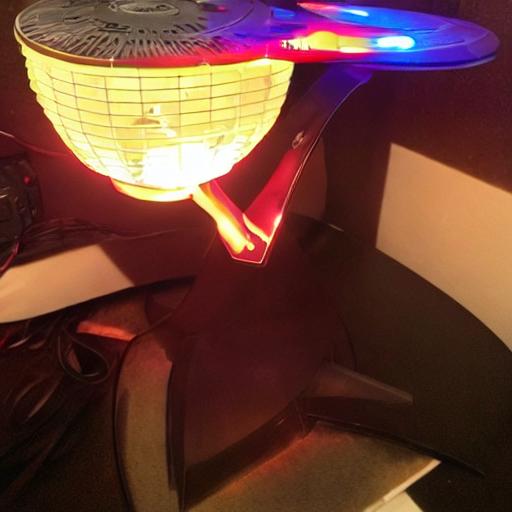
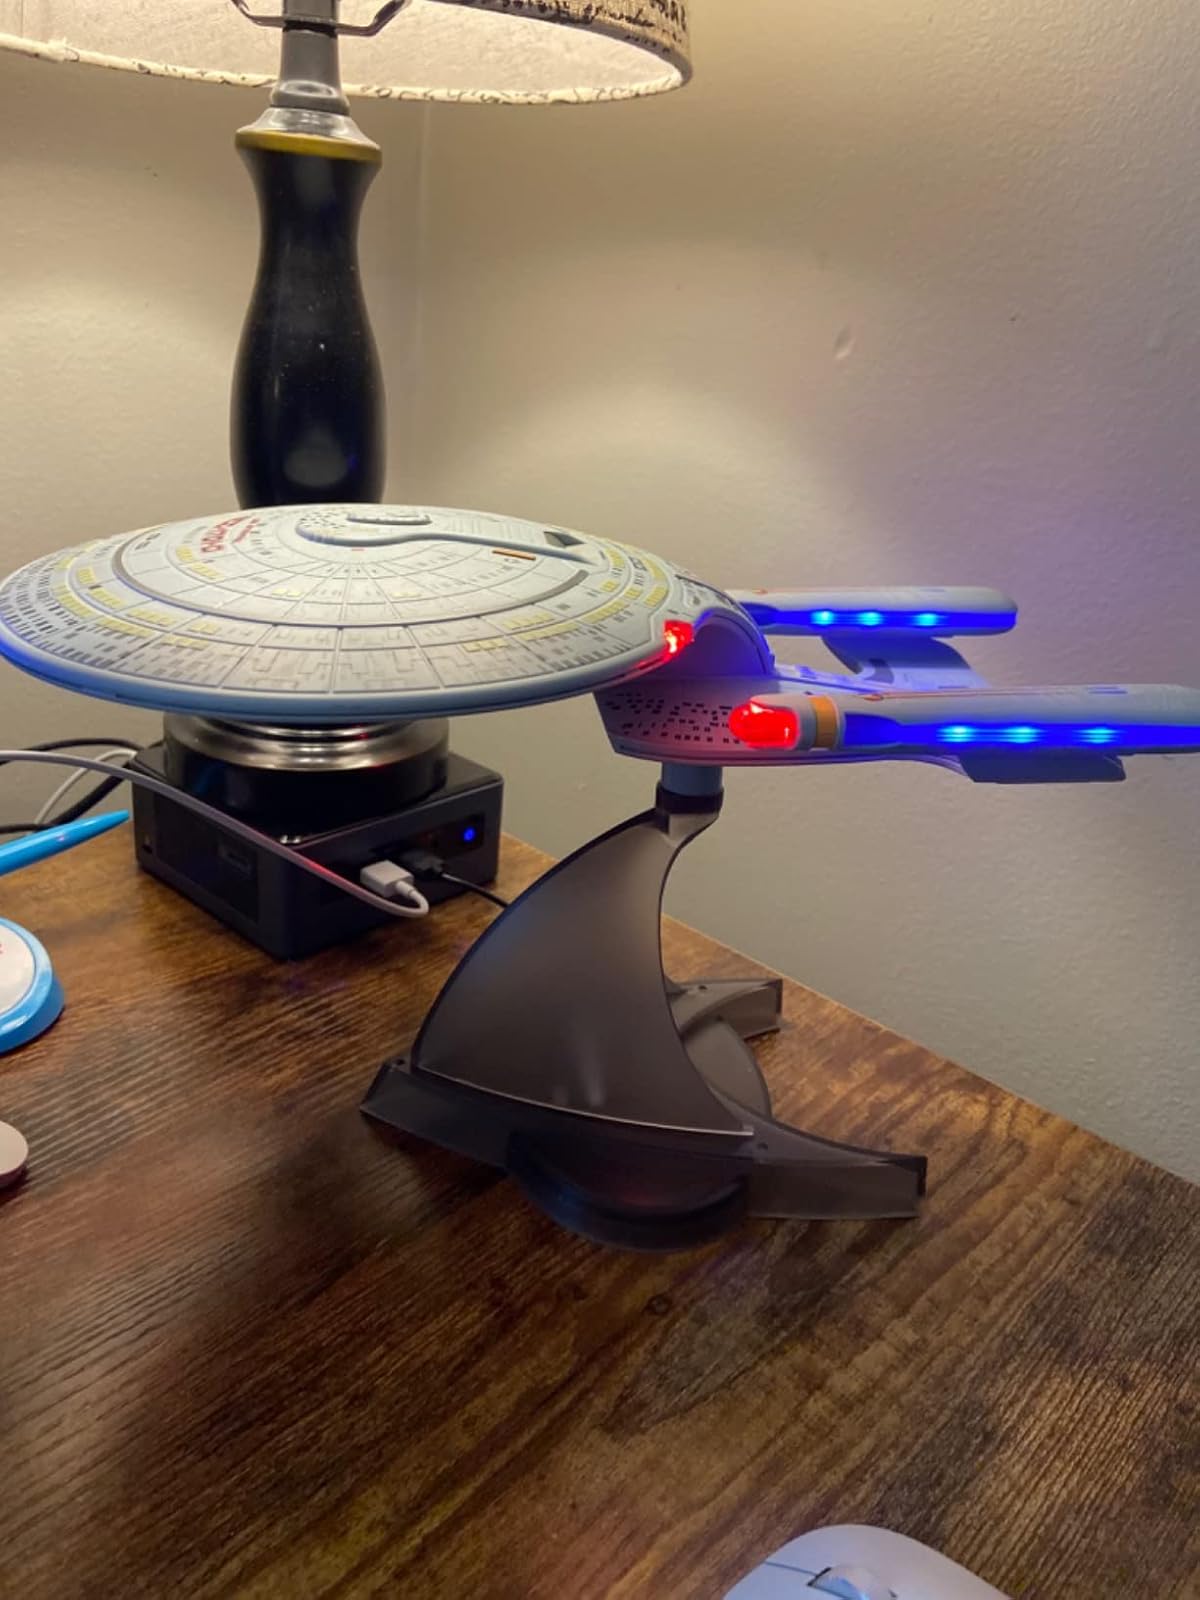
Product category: fan
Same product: no